Walter Herbert (conductor)

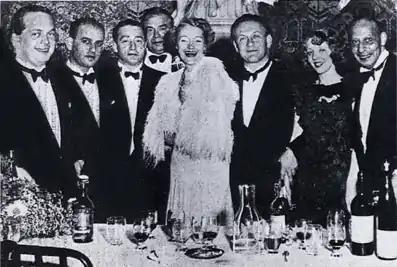
The winning Austrian team at the 1937 World Championships: from left, Karl Schneider, Hans Jellinek, Edouard Frischauer, Paul Stern (Capt.), Josephine Culbertson (US), Walter Herbert, Helen Sobel (US), and Karl von Bluhdorn

At the bridge table in the 1930s, Herbert was one member of the Austria national team led by Paul Stern. The team won four of the first six European teams championships, with Herbert playing in 1933 and 1937.